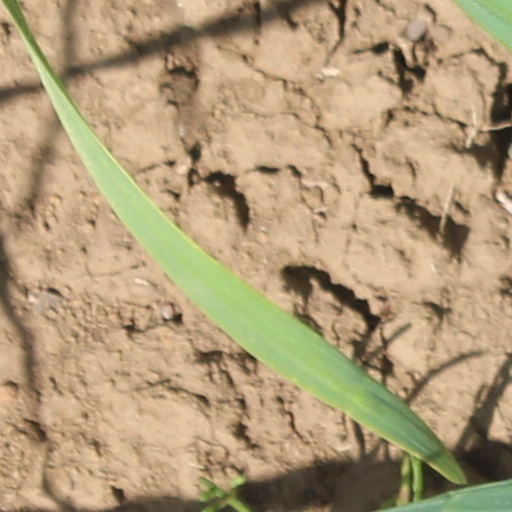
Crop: wheat